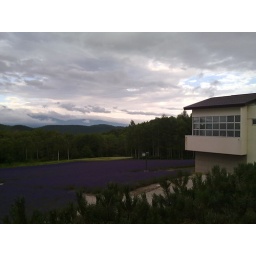
The building at right is the bath house, where we bathed and looked out over the flower field.